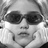
Emotion: neutral